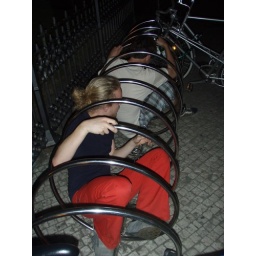
Crazy English boys getting themselves stuck in a bike rack, in Old Town Square, Prague, Czech Republic